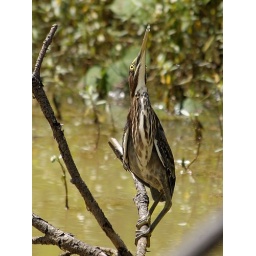
Still captivated by plane flying over.